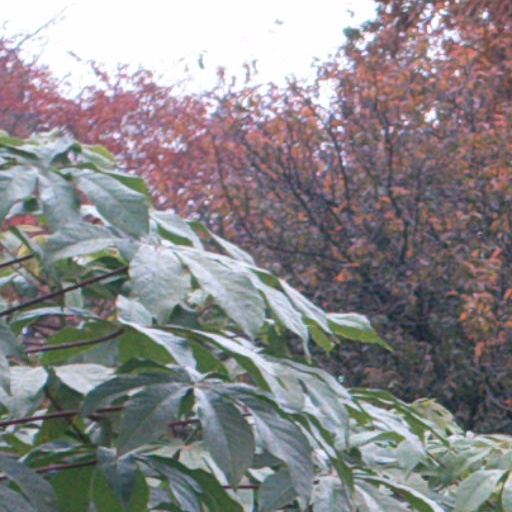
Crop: cassava